George A. Palmer

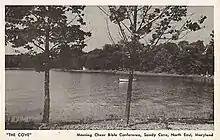
Sandy Cove postcard (1949)

In 1949, Morning Cheer became embroiled in a dispute with Cecil County, Maryland, over property taxes levied on its Sandy Cove property. Contending it was exempt as a non-profit religious entity, Morning Cheer appealed to the Maryland Court of Appeals in January 1950. The state claimed that the property was "designed for the sole physical and financial welfare" of Palmer and, therefore, taxable. In its defense, Morning Cheer's attorneys argued that its purpose was "the spread of the knowledge of the saving grace of the Lord" and Palmer said, "We have ministered to the poor and we have carried the Gospel to the ends of the earth". On February 9, 1950, the Court ruled in Palmer's favor in "Morning Cheer, Inc. v. Board of County Commissioners of Cecil County", finding that Morning Cheer was indeed non-profit with Palmer getting a salary only, and that the property qualified for exemption because its sole use was for worship.